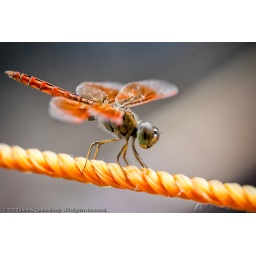
A tight rope walk in yellow and orange